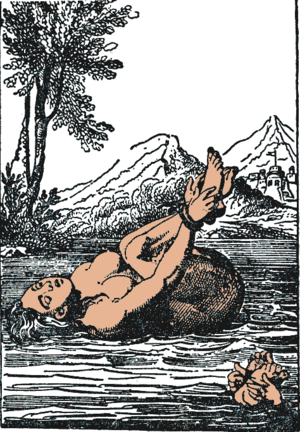
Heks / Hekseprocesser i Europa / Hekseprøven
Vandprøven, forbudt som retsmiddel allerede i 1215.
Heks er en betegnelse på en udøver af trolddom. Heksen praktiserer, eller siges at praktisere, magi. Hun kan have kendskab til planternes og krystallers påståede egenskaber, naturånder, dæmoner, spådomskunst og andet fra den okkulte verden. I eventyr er heksen en personifikation af det onde. I dag findes der hekse indenfor bevægelser som Wicca.